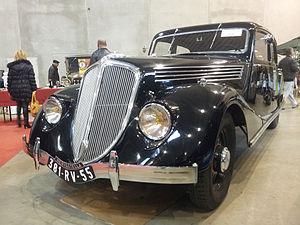
1936 - Nervastella
La Renault Nervastella est une voiture fabriquée par la marque française Renault entre 1929 et 1936.